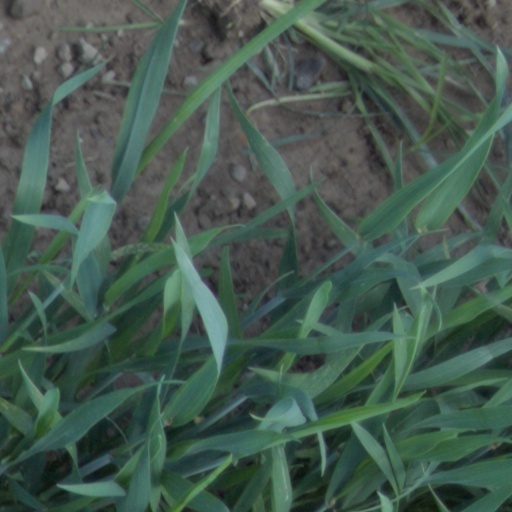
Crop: wheat